War Plan White

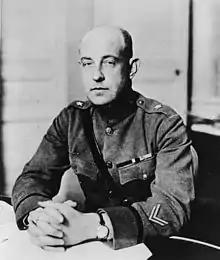
Brigadier General Churchill. pictured here circa 1912, was likely the original proponent for the creation of War Plan White

War Plan White (also known as Emergency Plan White) was a United States color-coded war plan originally created in 1919 to deal with a domestic uprising in the US. Originally drafted by the War Plans Division of the War Department General Staff (WDGS) it later evolved to become Operation Garden Plot, the general US military plan for civil disturbances and protests. Parts of War Plan White were used to deal with the Bonus Expeditionary Force in 1932. Communist insurgents were considered the most likely threat to call for the use of the plan by the original authors.